241st Fighter-Bomber Squadron

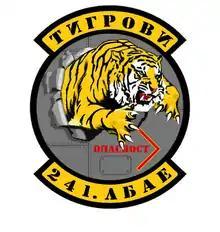

241st Fighter-Bomber Squadron "Tigers" is a squadron of the 98th Air Brigade of the Serbian Air Force and based at Lađevci Air Base.